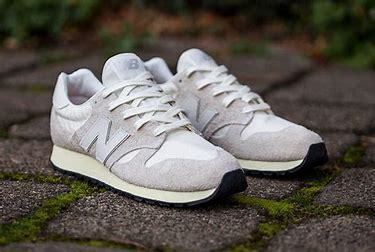
Brand: New
Model: Balance 520